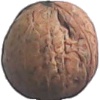
Label: walnut